Leudelange railway station

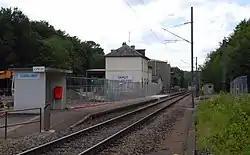
Leudelange railway station

Leudelange railway station is a railway station serving Leudelange, in south-western Luxembourg. It is operated by Chemins de Fer Luxembourgeois, the state-owned railway company.